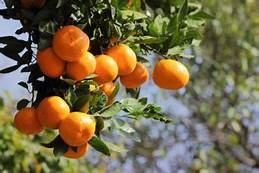
Label: mandarine